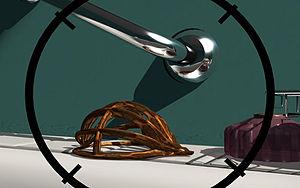
Les Quarxs - Maurice Benayoun Série télévisée d'animation 3D française 12 épisodes de 3 minutes
Les Quarxs est une des toutes premières séries réalisées en image de synthèse 3D, créée par Maurice Benayoun en collaboration avec le dessinateur de bandes dessinées François Schuiten et de l'écrivain Benoît Peeters, et produite par Stéphane Singier. Son pilote a été diffusé en 1991 sur Canal+ dans l'émission L'œil du cyclone, "spécial Imagina". La première diffusion de la série a été programmée sur Canal+ en clair à 20 h 30 pendant les fêtes de noël en 1993 puis chaque épisode a été rediffusé une dizaine de fois en crypté. La série a ensuite fait l'objet d'une seconde fenêtre de diffusion sur France 3 en 1994 puis à l'international dans plus d'une dizaine de pays. Cette série forme un ensemble de 12 épisodes de 3 minutes.